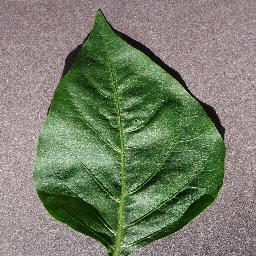
Label: Pepper,_bell___healthy